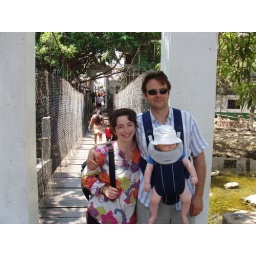
bridge in the market